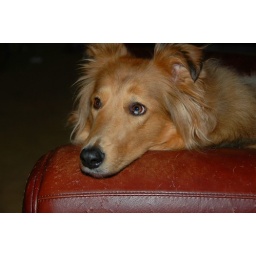
zoey, sitting & thinking in her chair